Graduate Aptitude Test in Engineering

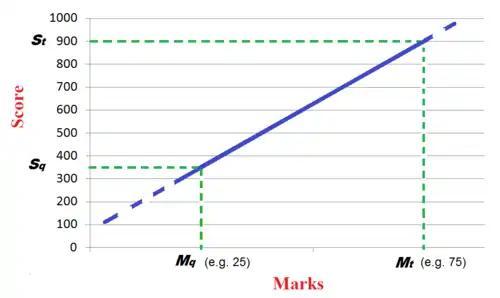
Graph showing the linear relationship between marks and score in GATE. "M" = Qualifying marks for general category candidates. "M" = Average marks of top 0.1 % candidates (for subjects with 10000 or more appeared candidates) or top 10 candidates (for subjects with less than 10000 appeared candidates). "S" = 350. "S" = 900. "Note: In case of multiple-session subjects (EC, CS, ME, EE and CE), "marks" considered are the "normalized marks"."

From GATE 2014 onward (and year 2014-15 of the 2-year validity period of GATE 2013 score), a candidate's GATE score is computed by the following new formula.